Steamboats of the upper Columbia and Kootenay Rivers

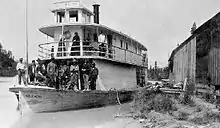
"Duchess" at Golden, BC, ca 1888

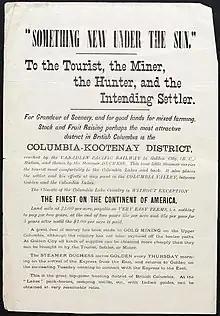
Handbill promoting "Duchess" and the Columbia Valley ca 1888

, Frank P. Armstrong assembled a steamboat from miscellaneous planks and timbers that were lying around at an old sawmill. The result was the "Duchess", launched in 1886 at Golden. Two early passengers wrote that her appearance was "somewhat decrepit" and Armstrong himself later agreed that she was "a pretty crude steamboat."